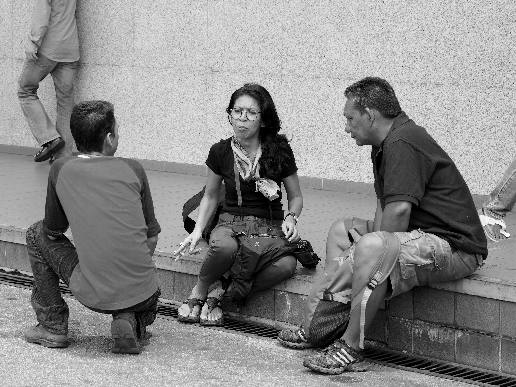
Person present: Yes